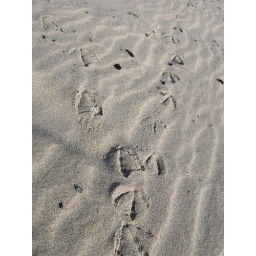
bird tracks in the sand